Ming–Tibet relations

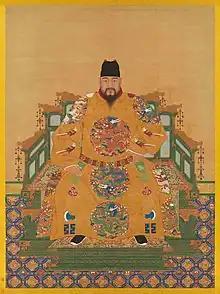
Zhengtong Emperor (r. 1435–1449)

The Information Office of the State Council of the PRC preserves an edict of the Zhengtong Emperor (r. 1435–1449) addressed to the Karmapa in 1445, written after the latter's agent had brought holy relics to the Ming court. Zhengtong had the following message delivered to the Great Treasure Prince of Dharma, the Karmapa: